Inca road system

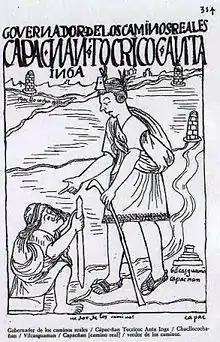
Manager of the royal roads

After the independence from Spain the American republics, throughout the 19th century, did not provide significant changes to the territory. In the case of Peru, the territorial structure established by the Colony was maintained while the link between the production of the mountains and the coast was consolidated under a logic of extraction and export.